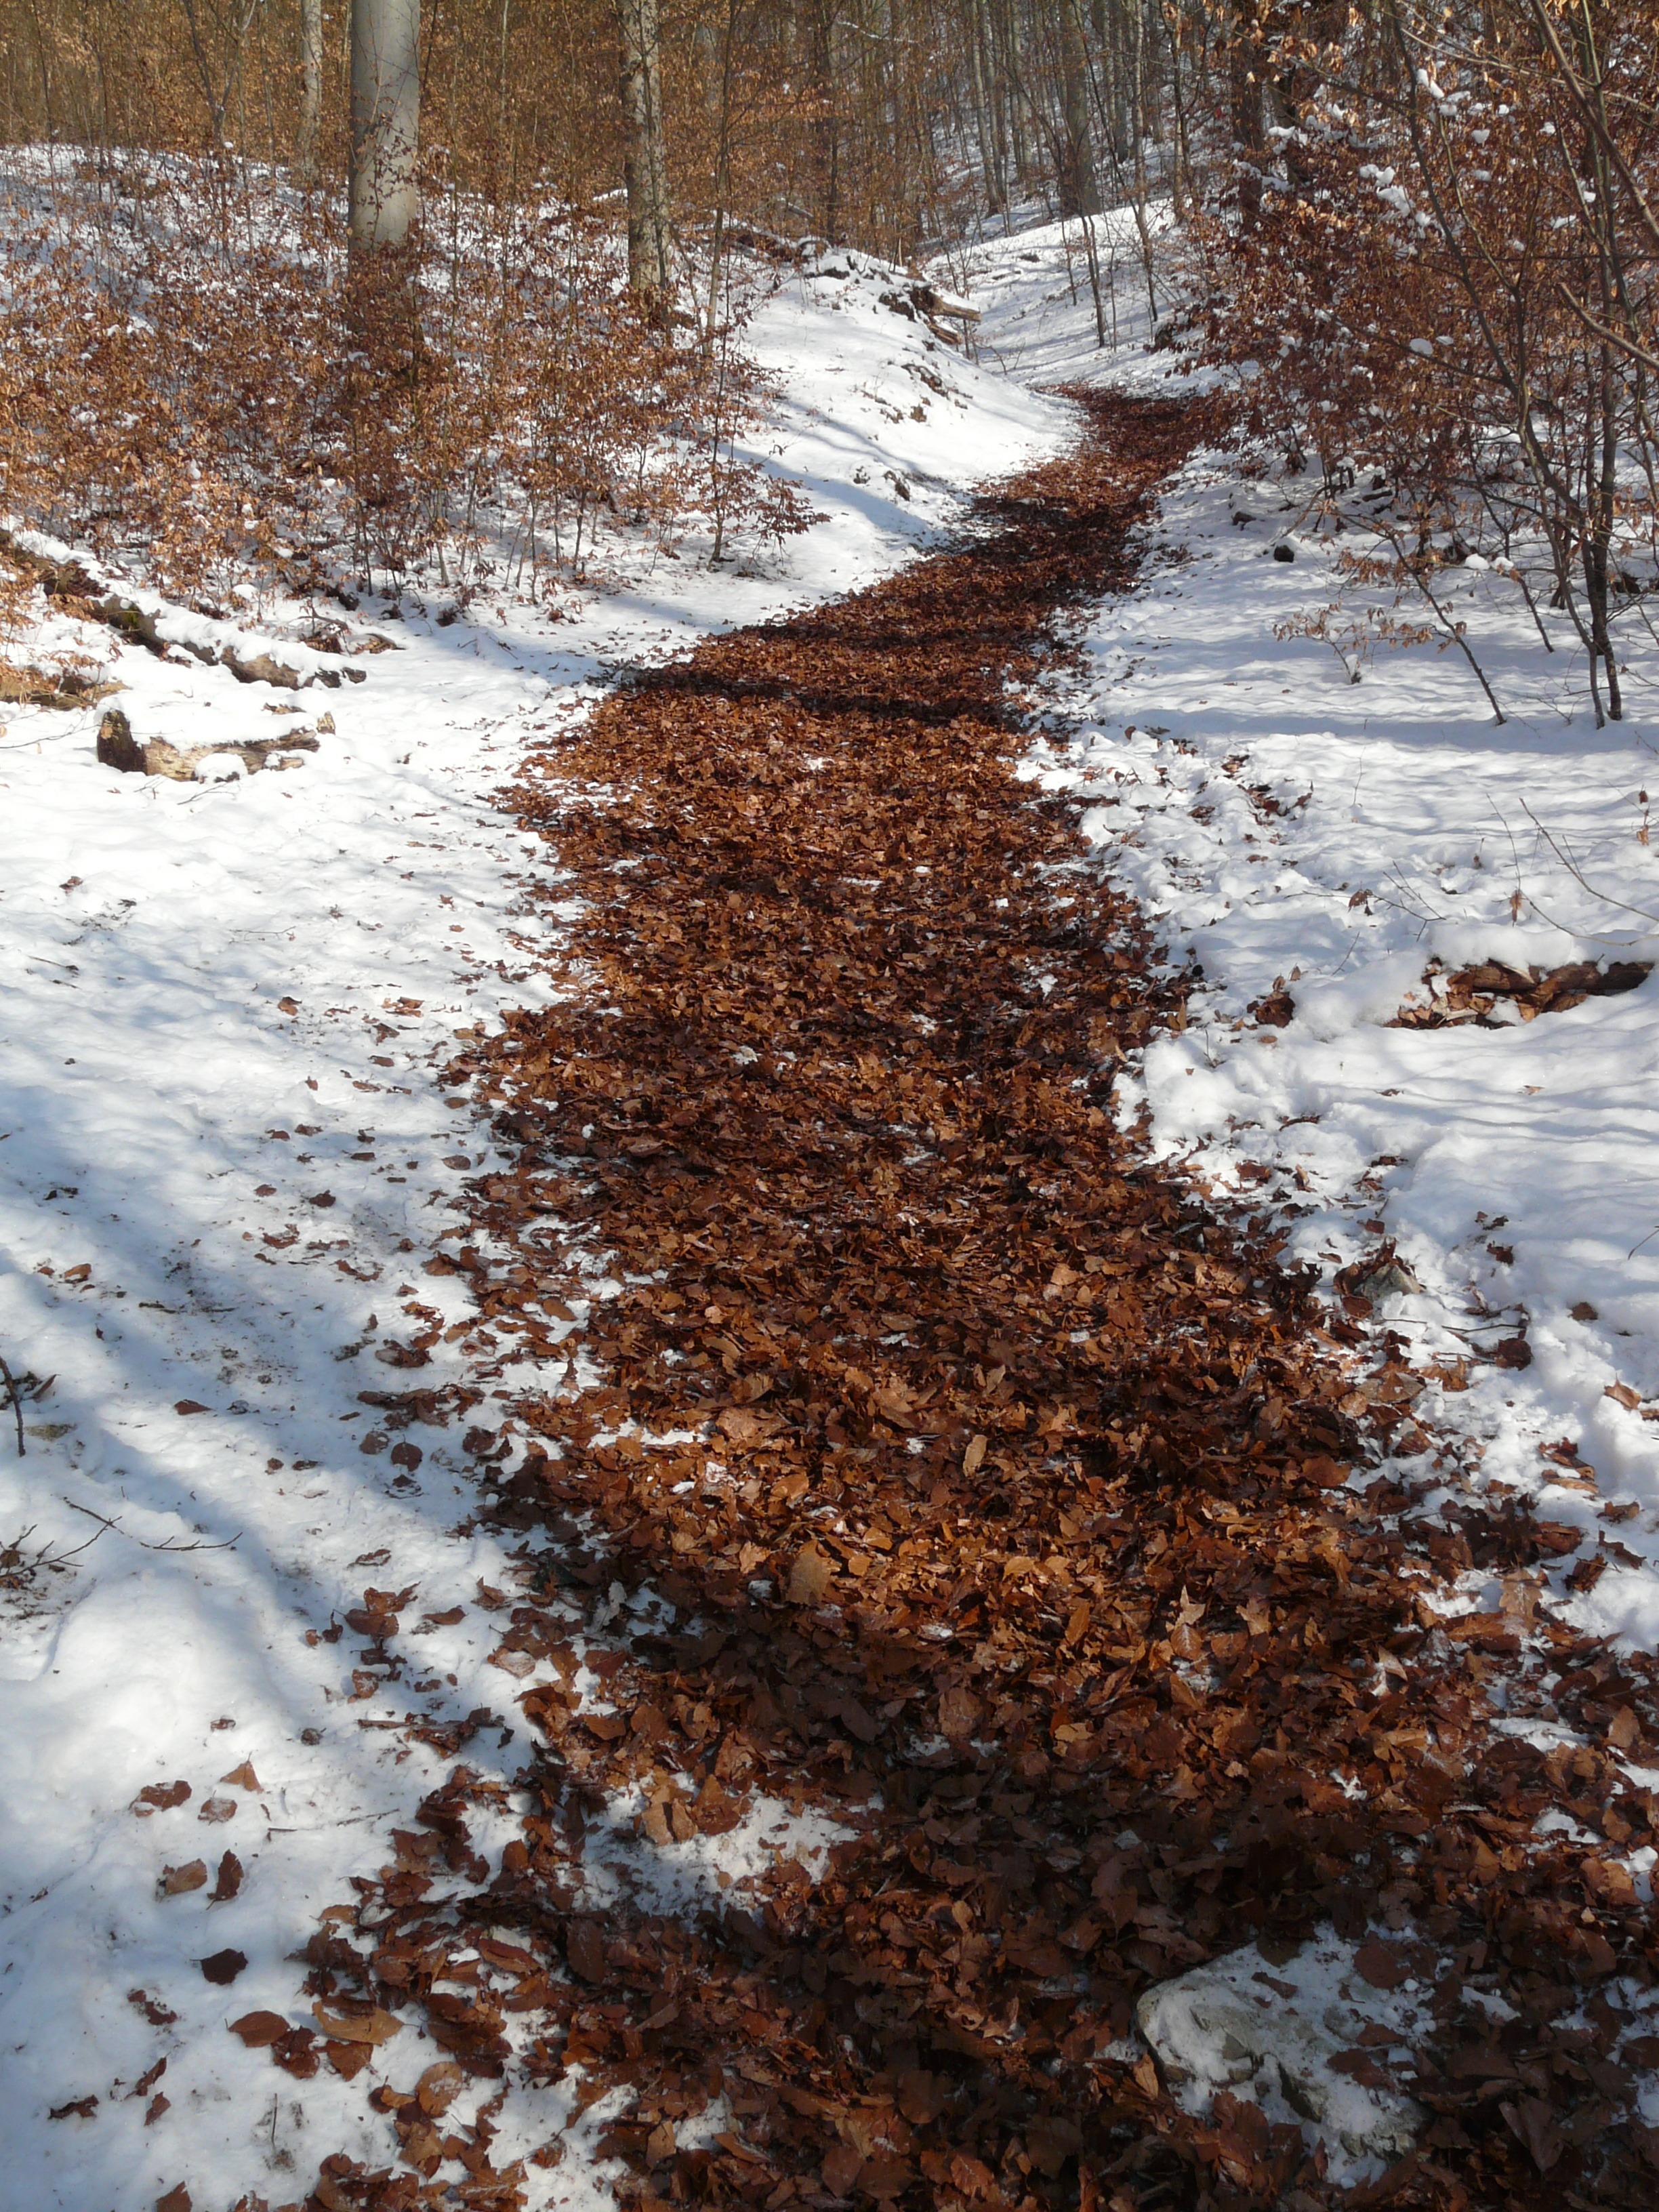
tree, nature, forest, snow, cold, winter, plant, trail, white, leaf, run, frost, river, stream, ice, reflection, autumn, weather, soil, snowy, season, woodland, wintry, freezing, migratory path, woody plant, geological phenomenon